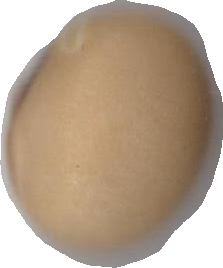
Variety: Anjasmoro